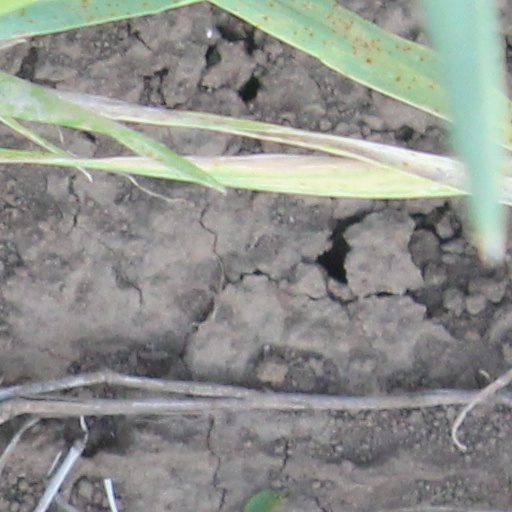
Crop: wheat